Red rot

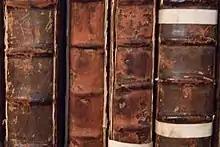
Leather bindings exhibiting red rot

Red rot is caused by prolonged storage or exposure to high relative humidity, environmental pollution, and high temperature. In particular, red rot occurs at pH values of 4.2 to 4.5. Sulfur dioxide converts to sulfurous acid which forms hydrogen peroxide. The peroxide combines with residual tannins in the leather to oxidize proteins, creating ammonium sulfate and ammonium bisulfate.